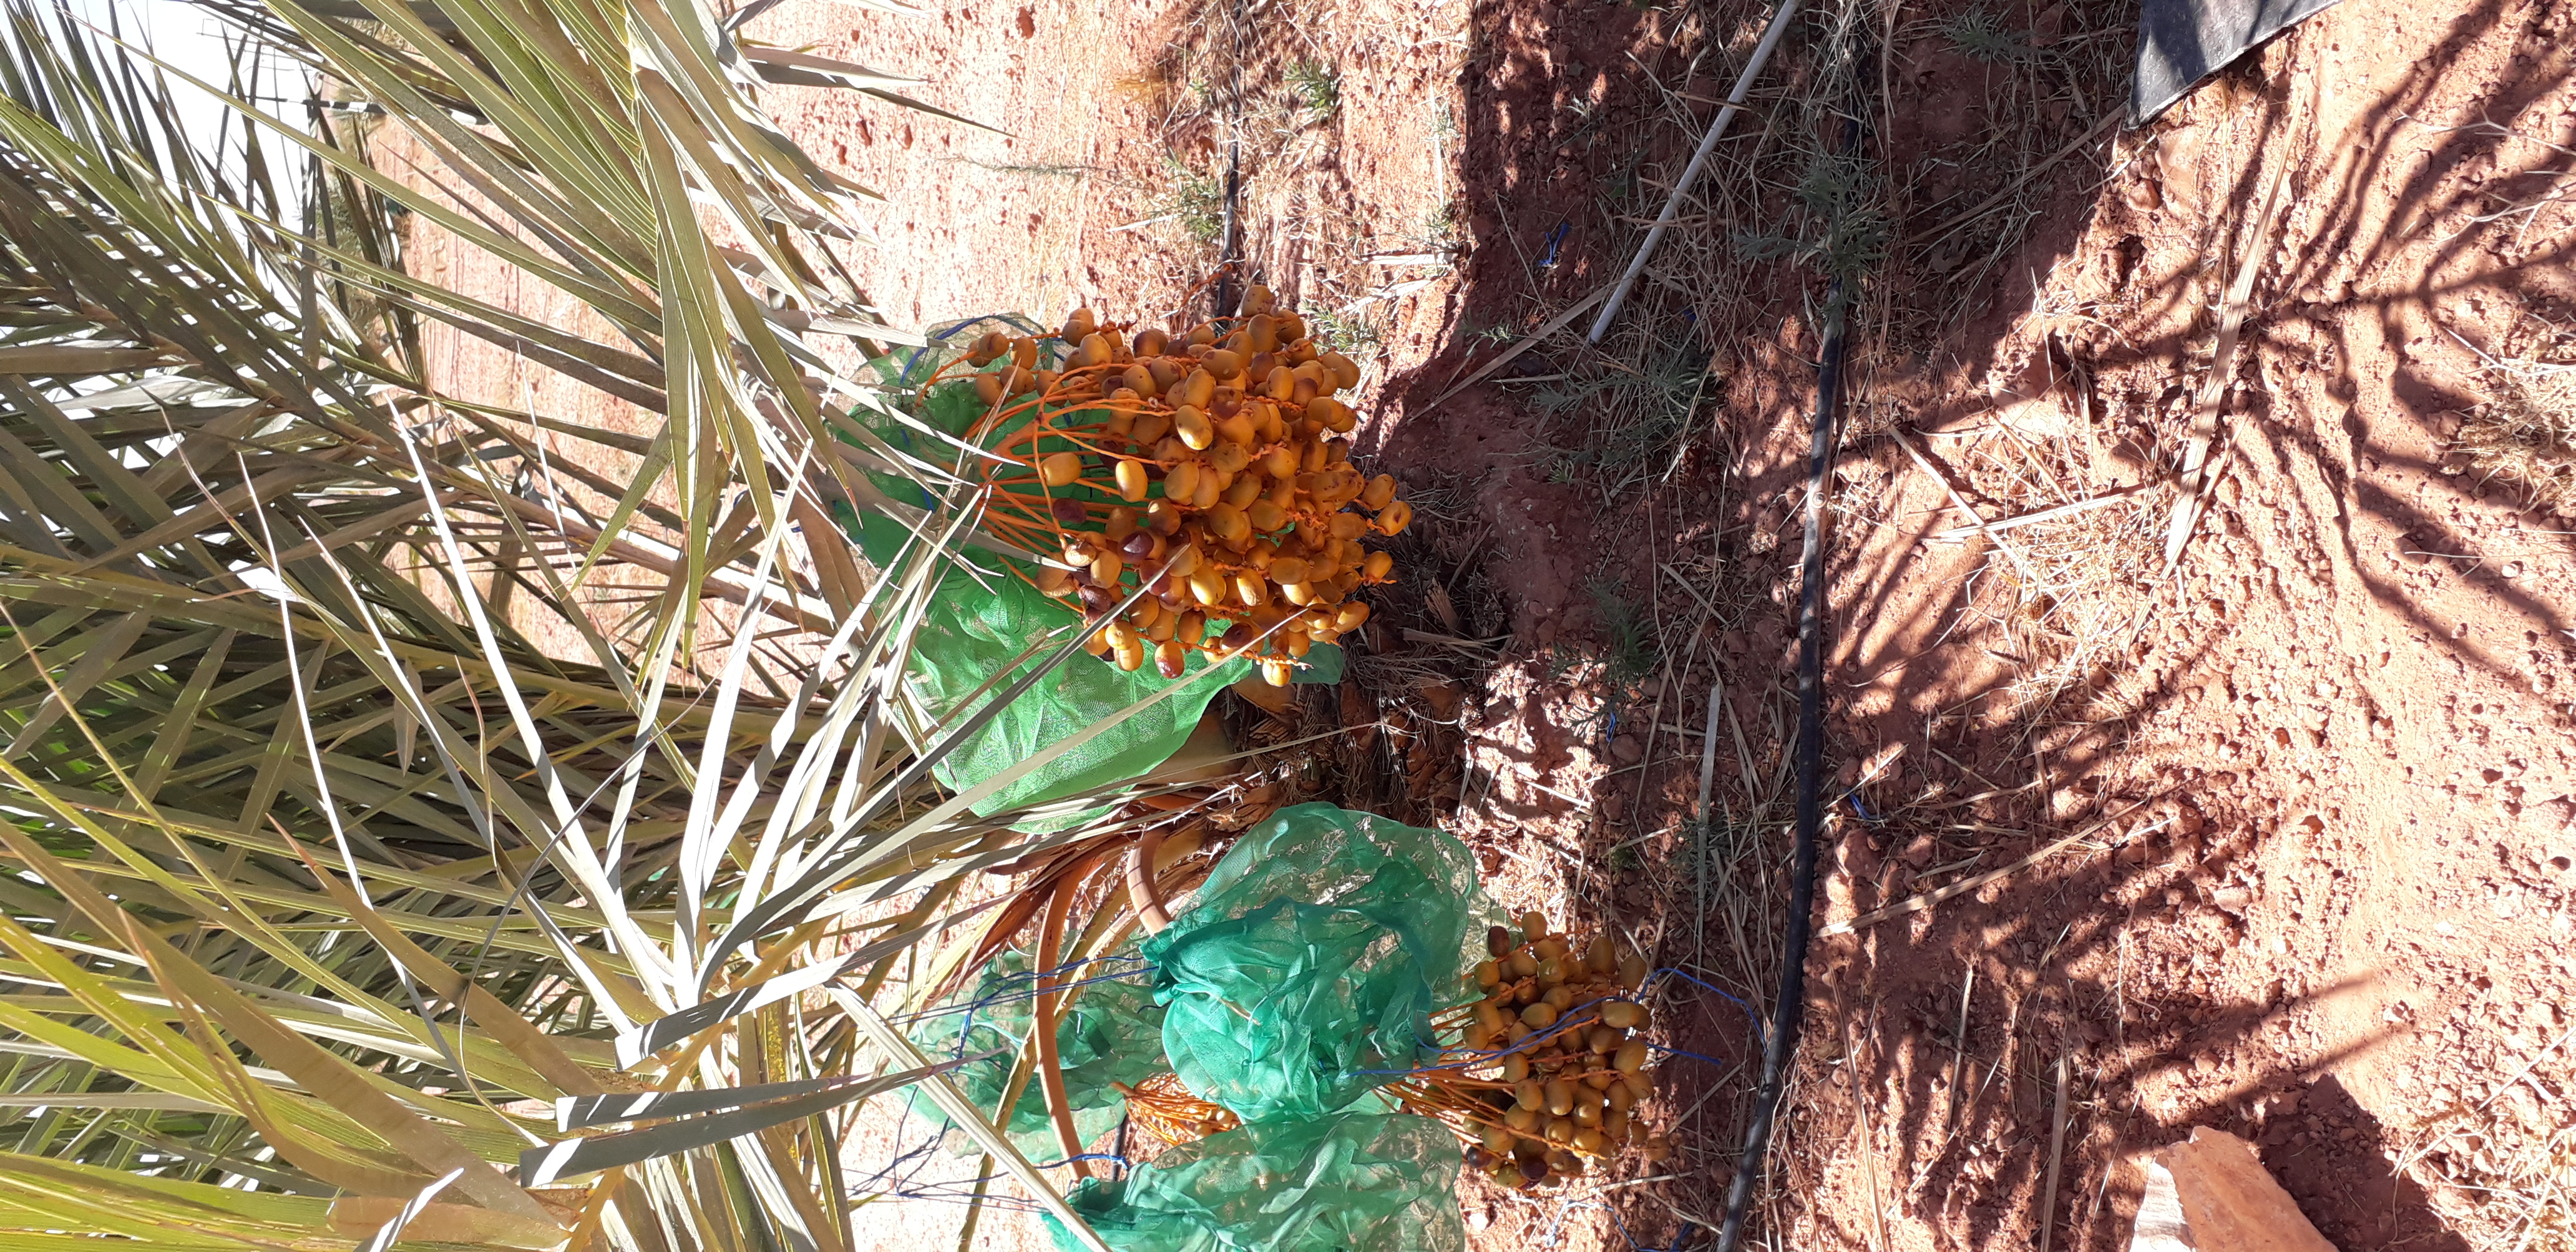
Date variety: Boufagous